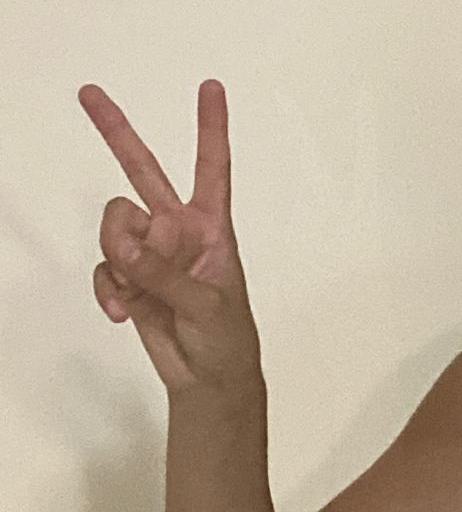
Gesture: peace